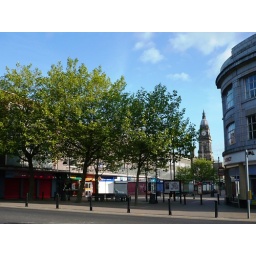
Newport Street (pedestrianised precinct); Town Hall clock tower in background